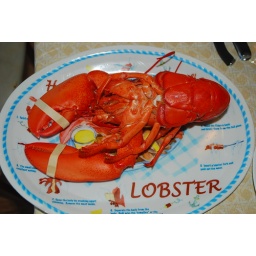
Fresh from one of the fish shacks often seen in my photos---just down the street from our home here.